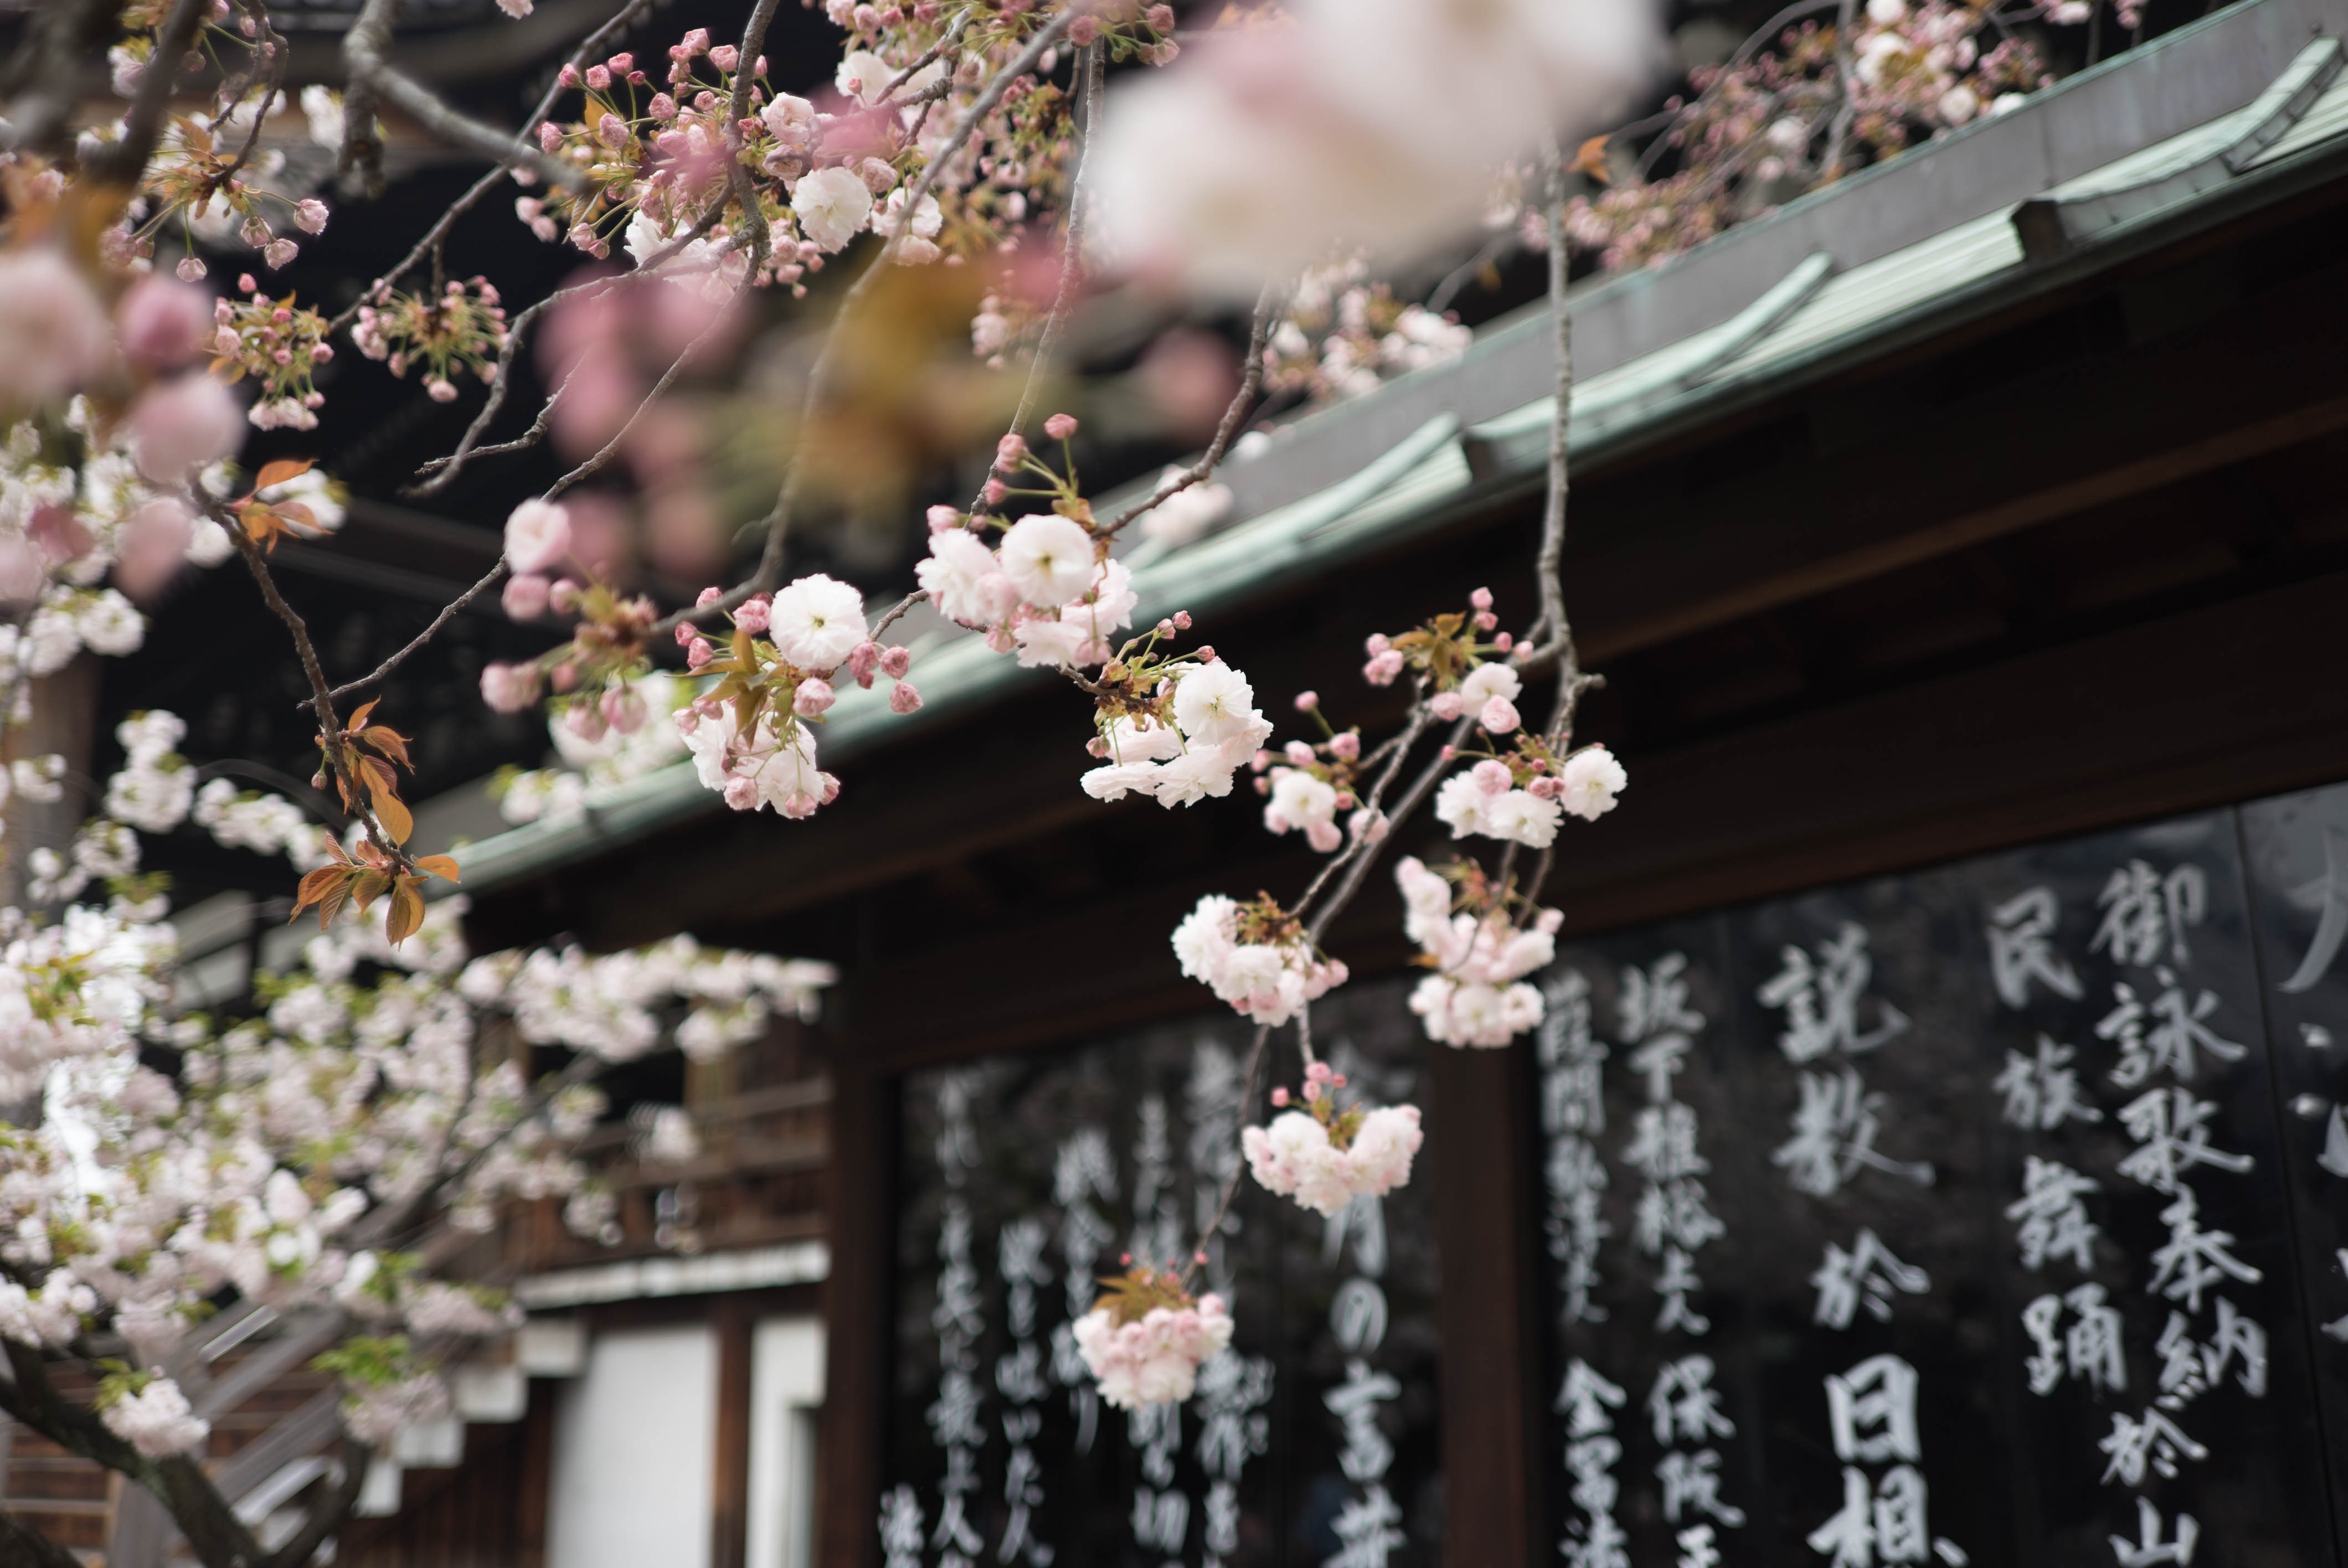
tree, nature, branch, blossom, plant, flower, bloom, spring, flora, cherry blossom, flowers, floristry, floral design, flower arranging